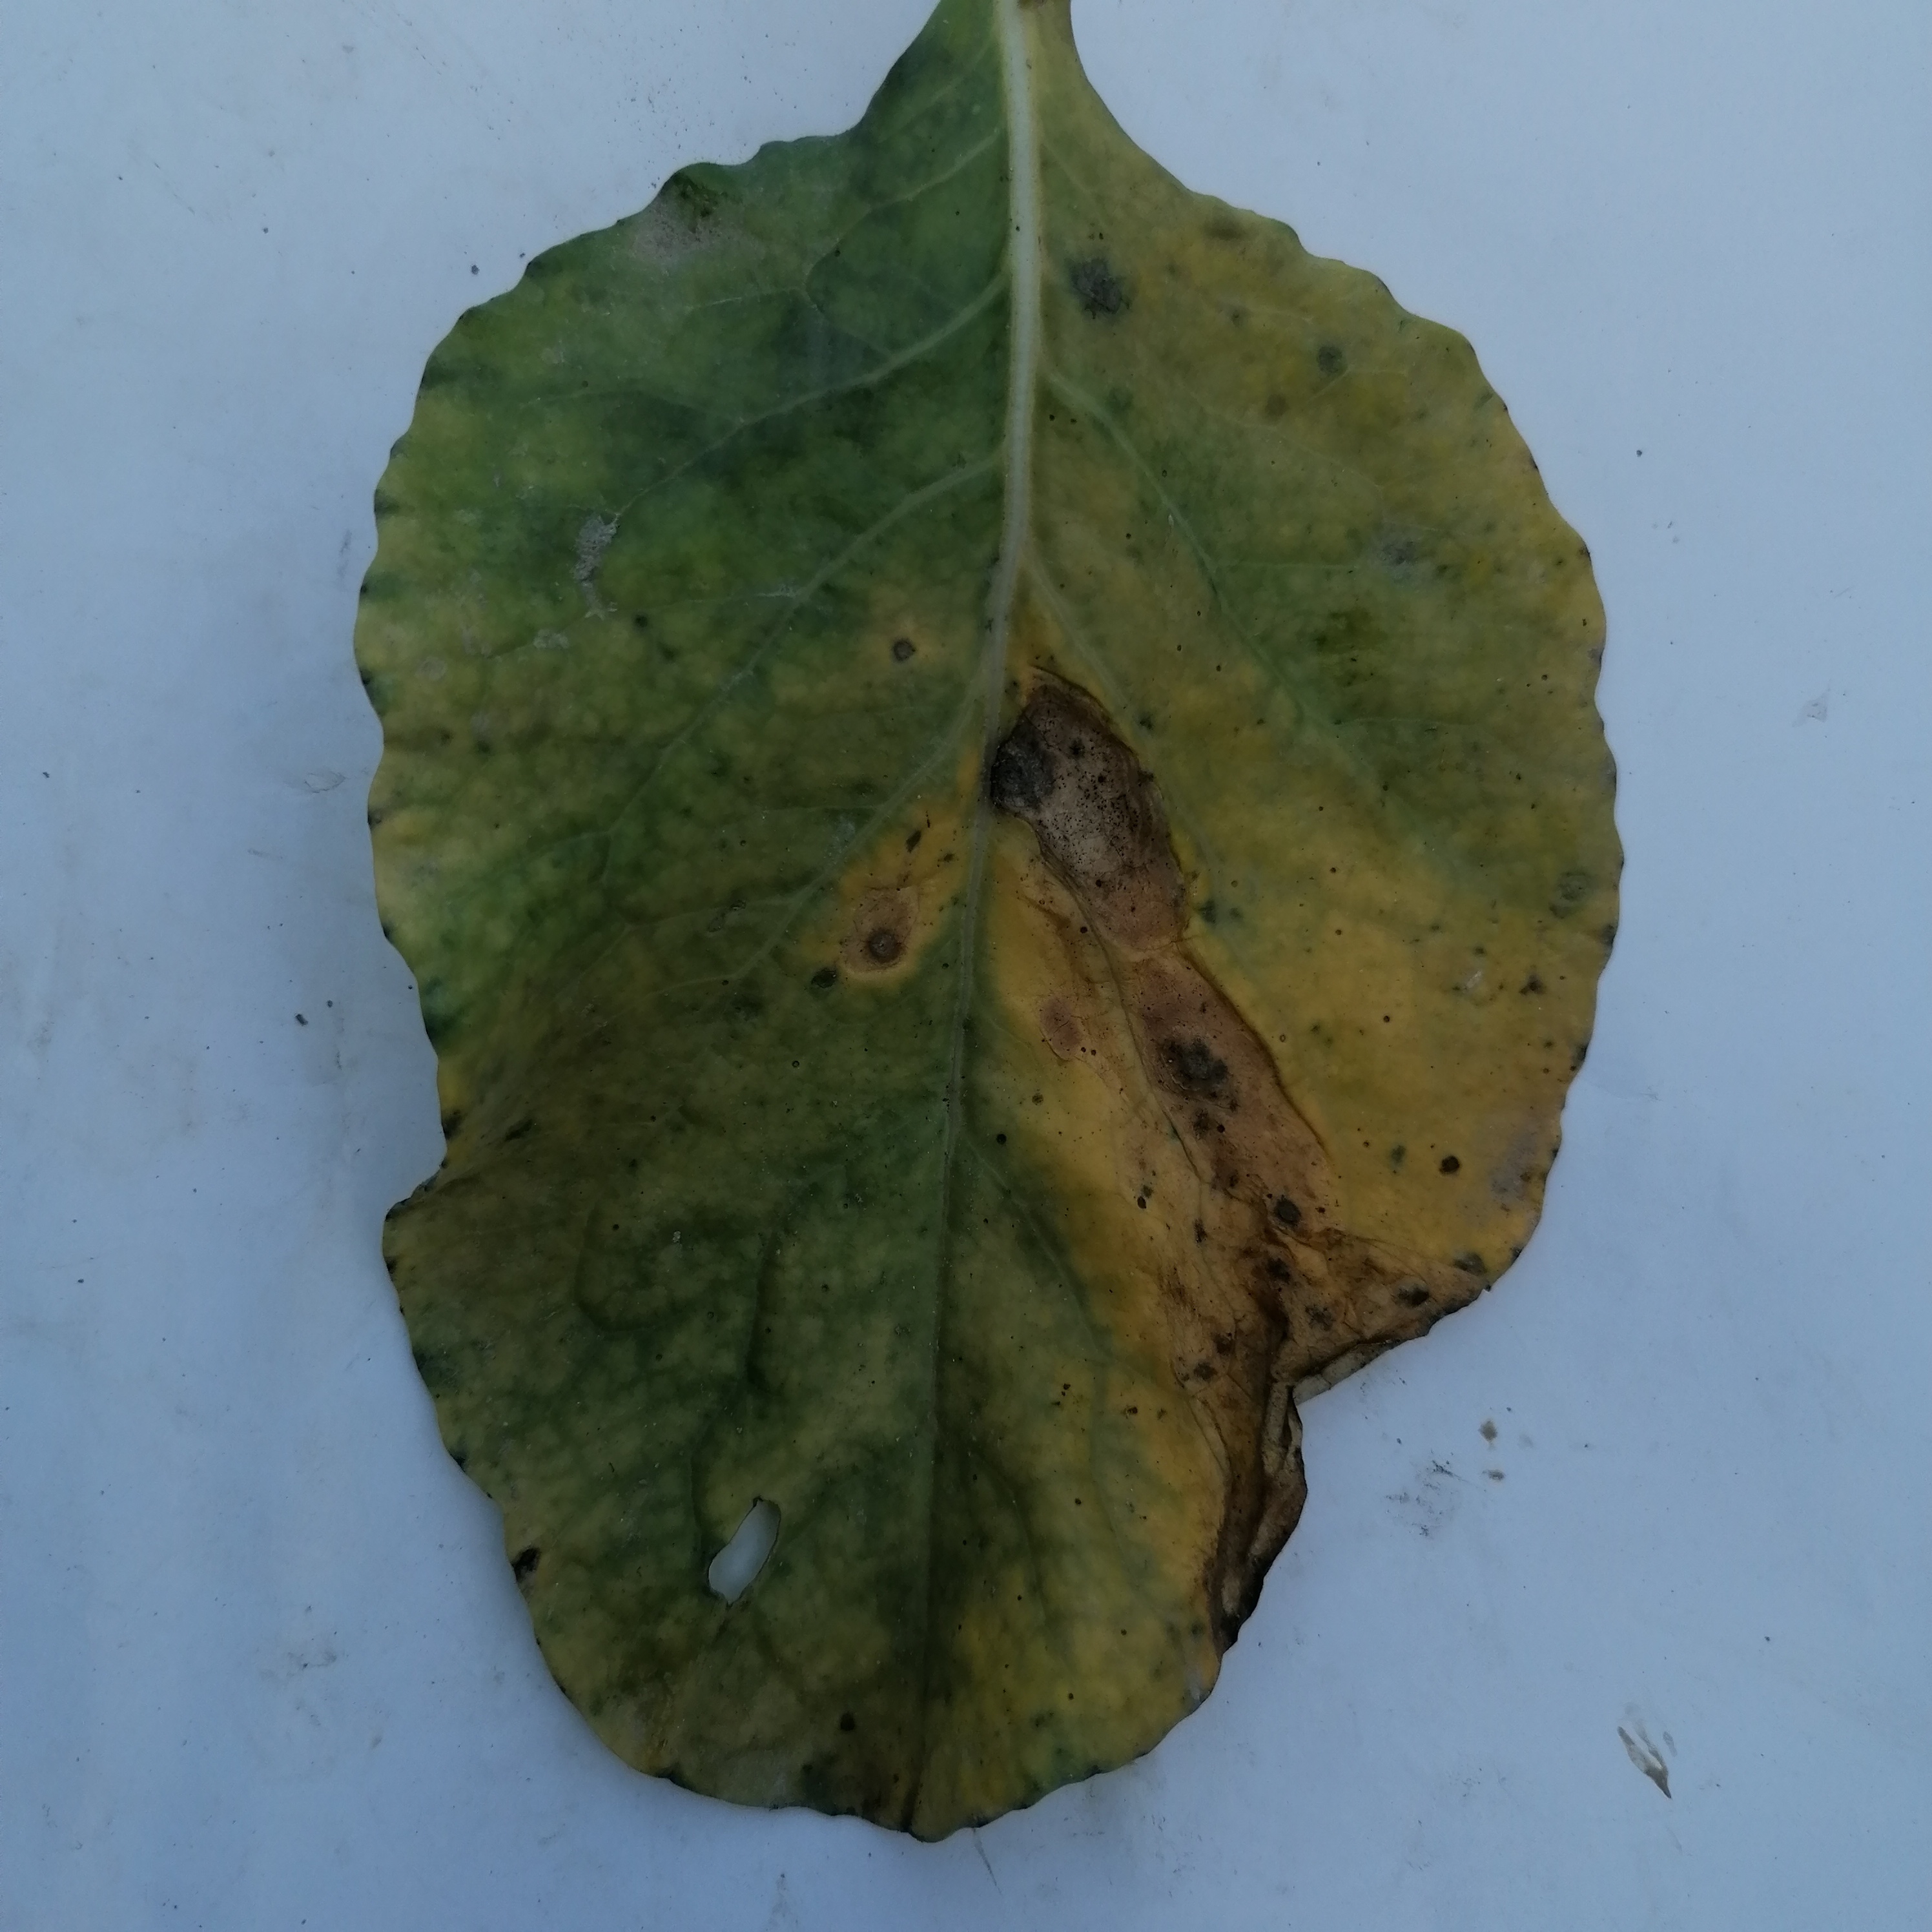
Label: Black Rot